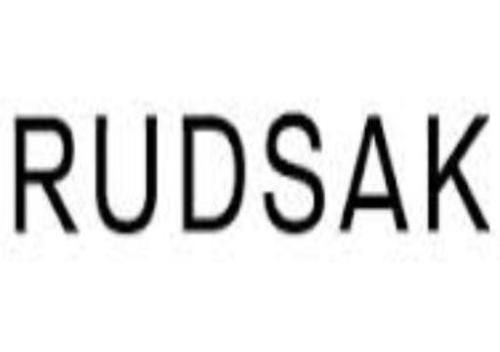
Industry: Clothes